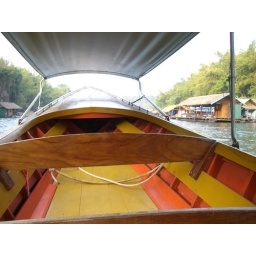
sitting in the long-tail boat on the River Kwai, going to the floating hotel